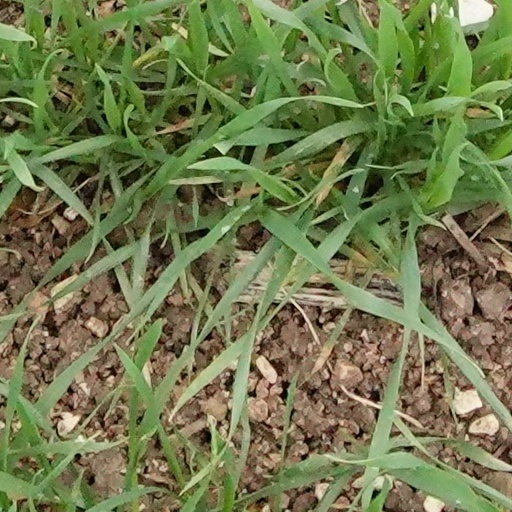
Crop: wheat